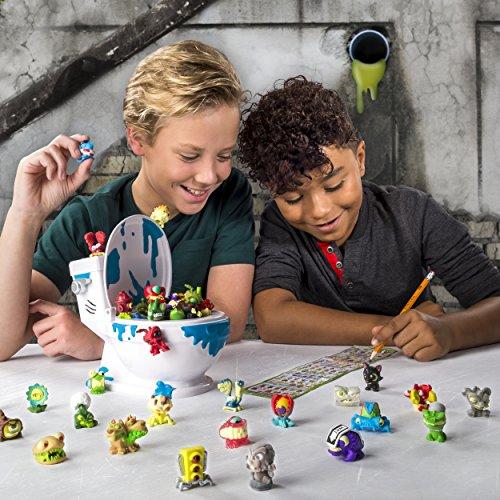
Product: Flush Force – Series 1 - Collect-A-Bowl Stash ’n’ Store Case for 4 Exclusive Flushie Figures
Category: Toys & Games | Kids' Furniture, Décor & Storage | Toy Chests & Storage
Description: The Collect-A-Bowl comes with 4 exclusive Foul Floater Flushies Start collecting all 150 mutant creatures and stash some inside your toilet.
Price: $8.88
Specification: ProductDimensions:4x4x4inches|ItemWeight:9.8ounces|ShippingWeight:15.4ounces(Viewshippingratesandpolicies)|DomesticShipping:ItemcanbeshippedwithinU.S.|InternationalShipping:ThisitemcanbeshippedtoselectcountriesoutsideoftheU.S.LearnMore|ASIN:B076VXMRL6|Itemmodelnumber:6043962|Manufacturerrecommendedage:12months-8years